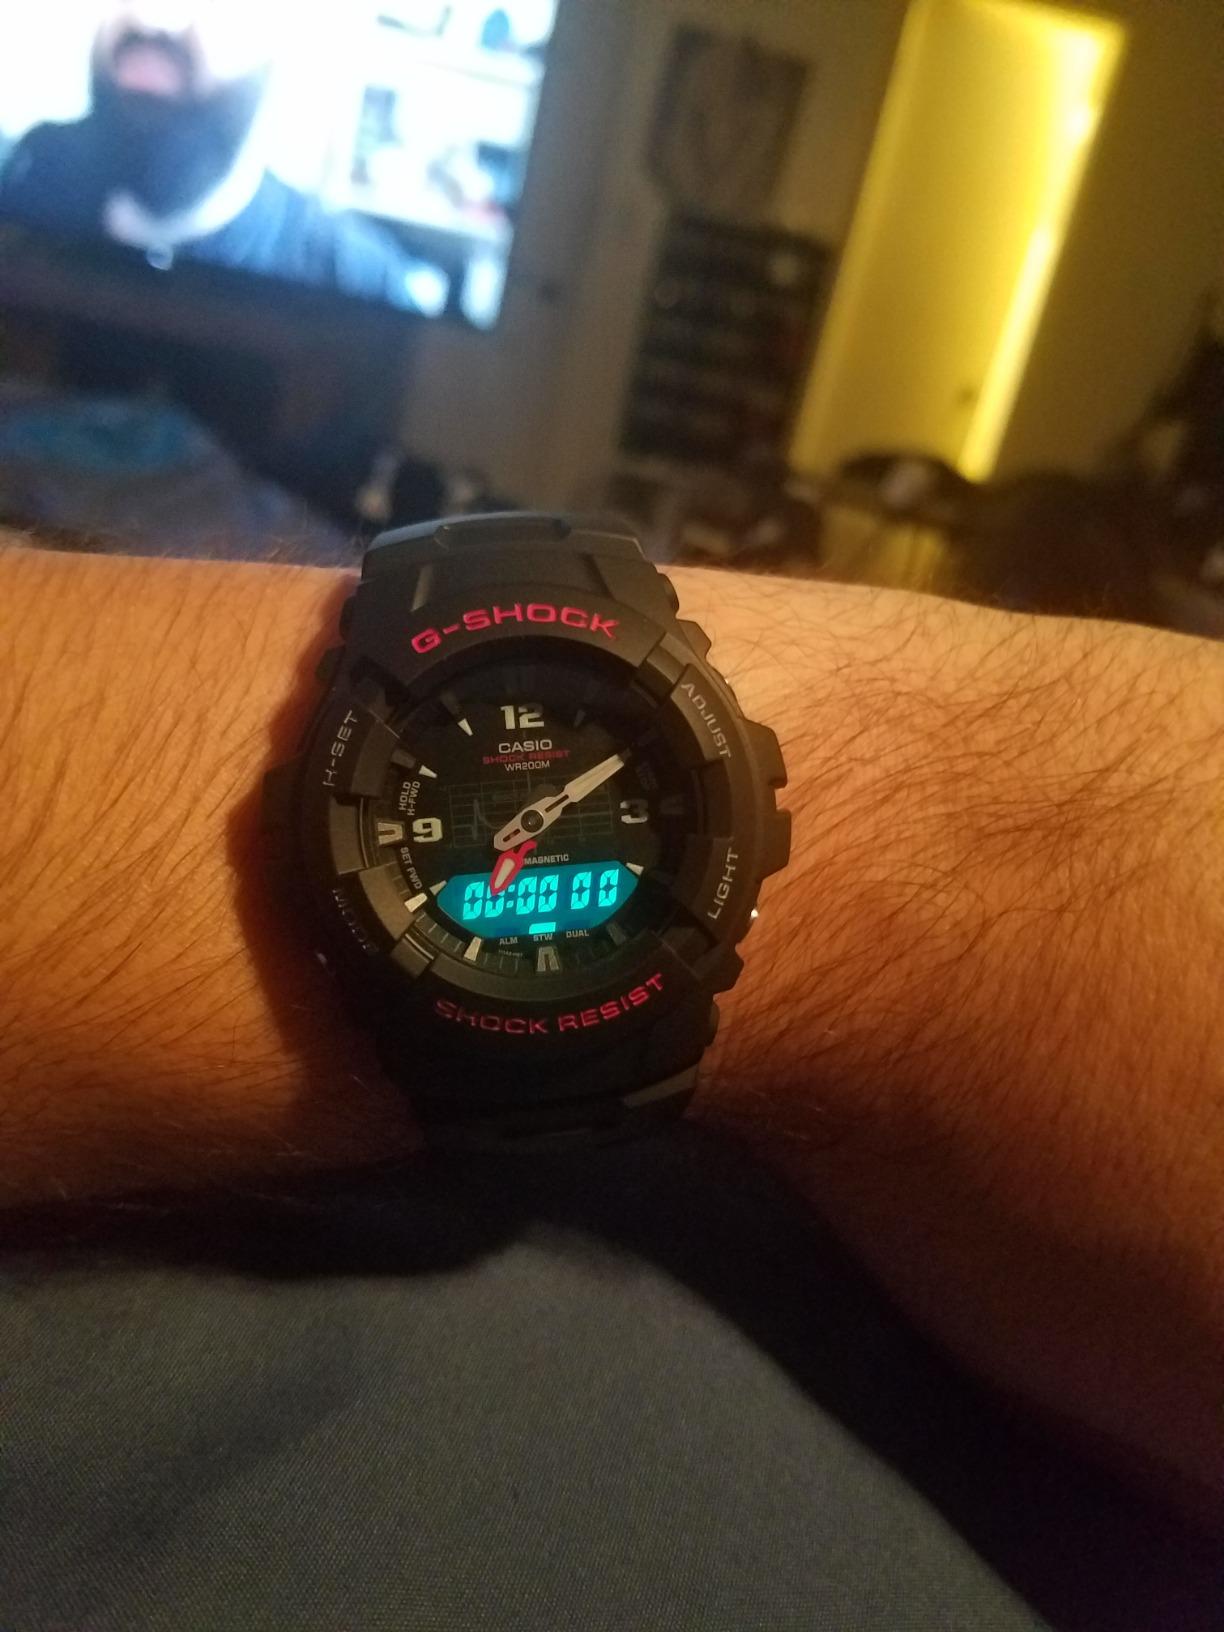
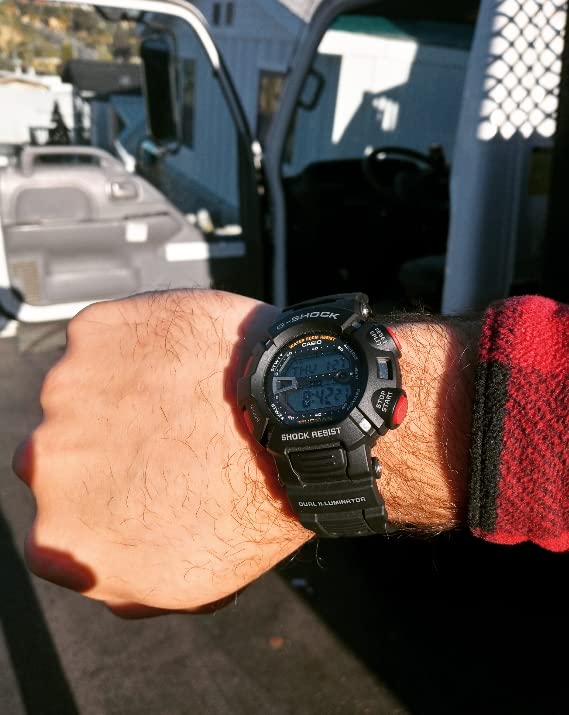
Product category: accessories_watch
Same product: no